Taraba State

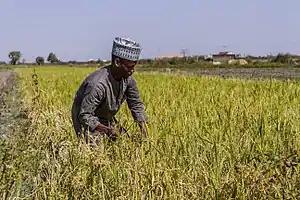
A man weeding rice crops in Taraba State

Taraba state is bordered in the west by Nasarawa state and Benue state (for 109 km), northwest by Plateau state for 202 km (126 miles), north by the Bauchi state for 54 km and Gombe state for 58 km, northeast by Adamawa state for about 366 km and south by Northwest Region in Cameroon for about 525 km.